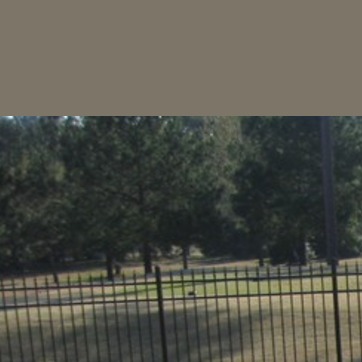
Material: foliage